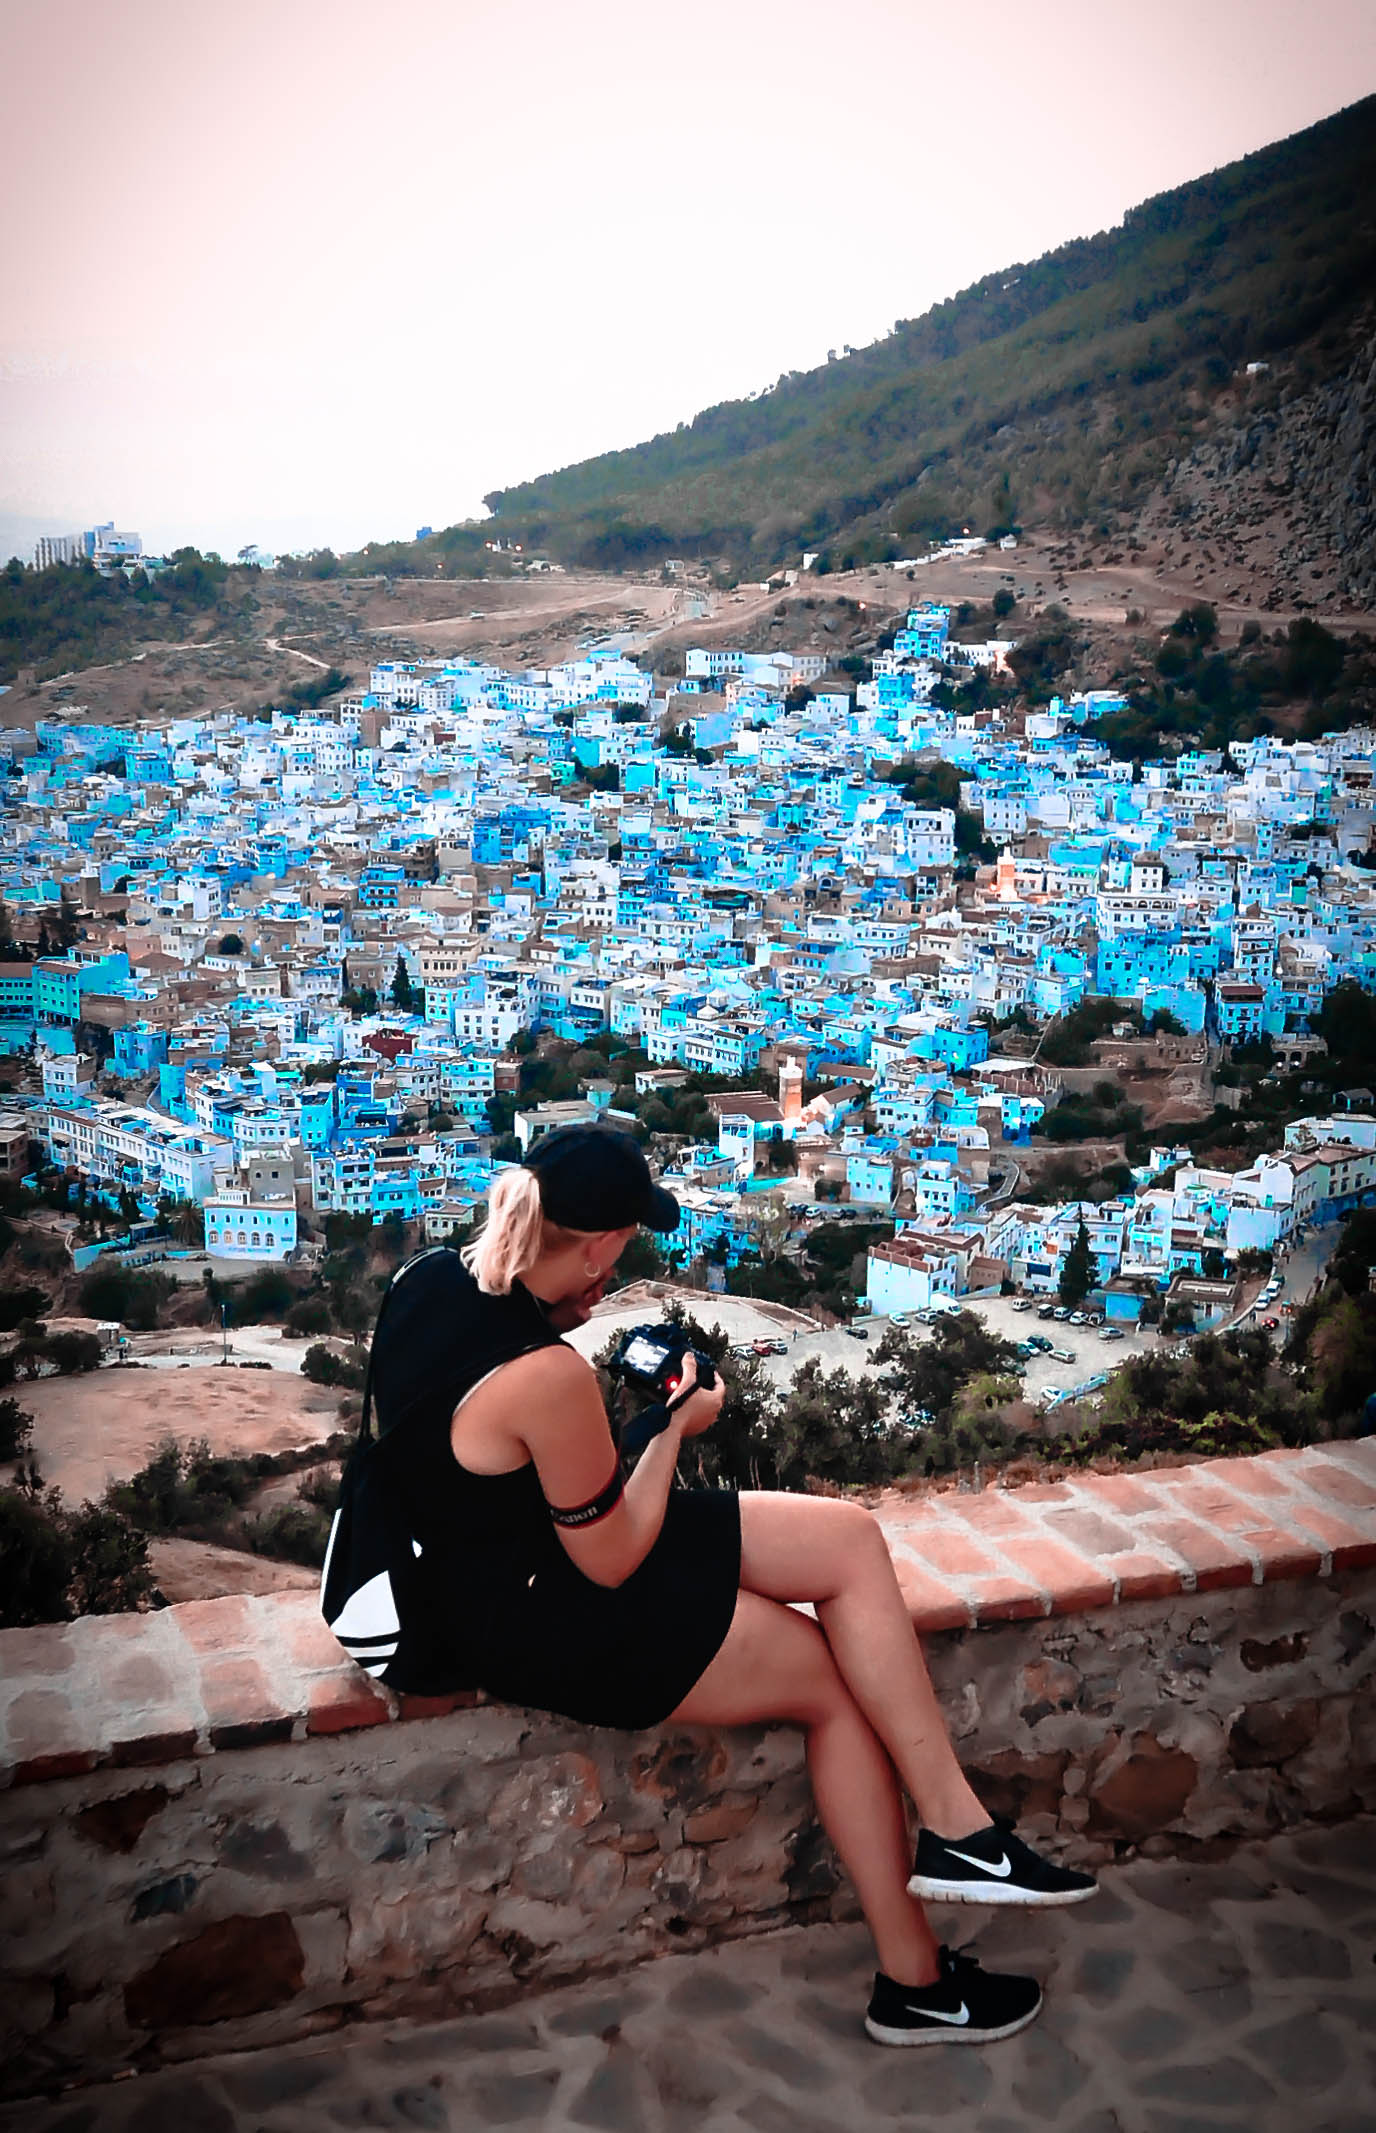
sea, mountain, girl, woman, camera, town, vacation, blue, outdoors, buildings, photograph, image